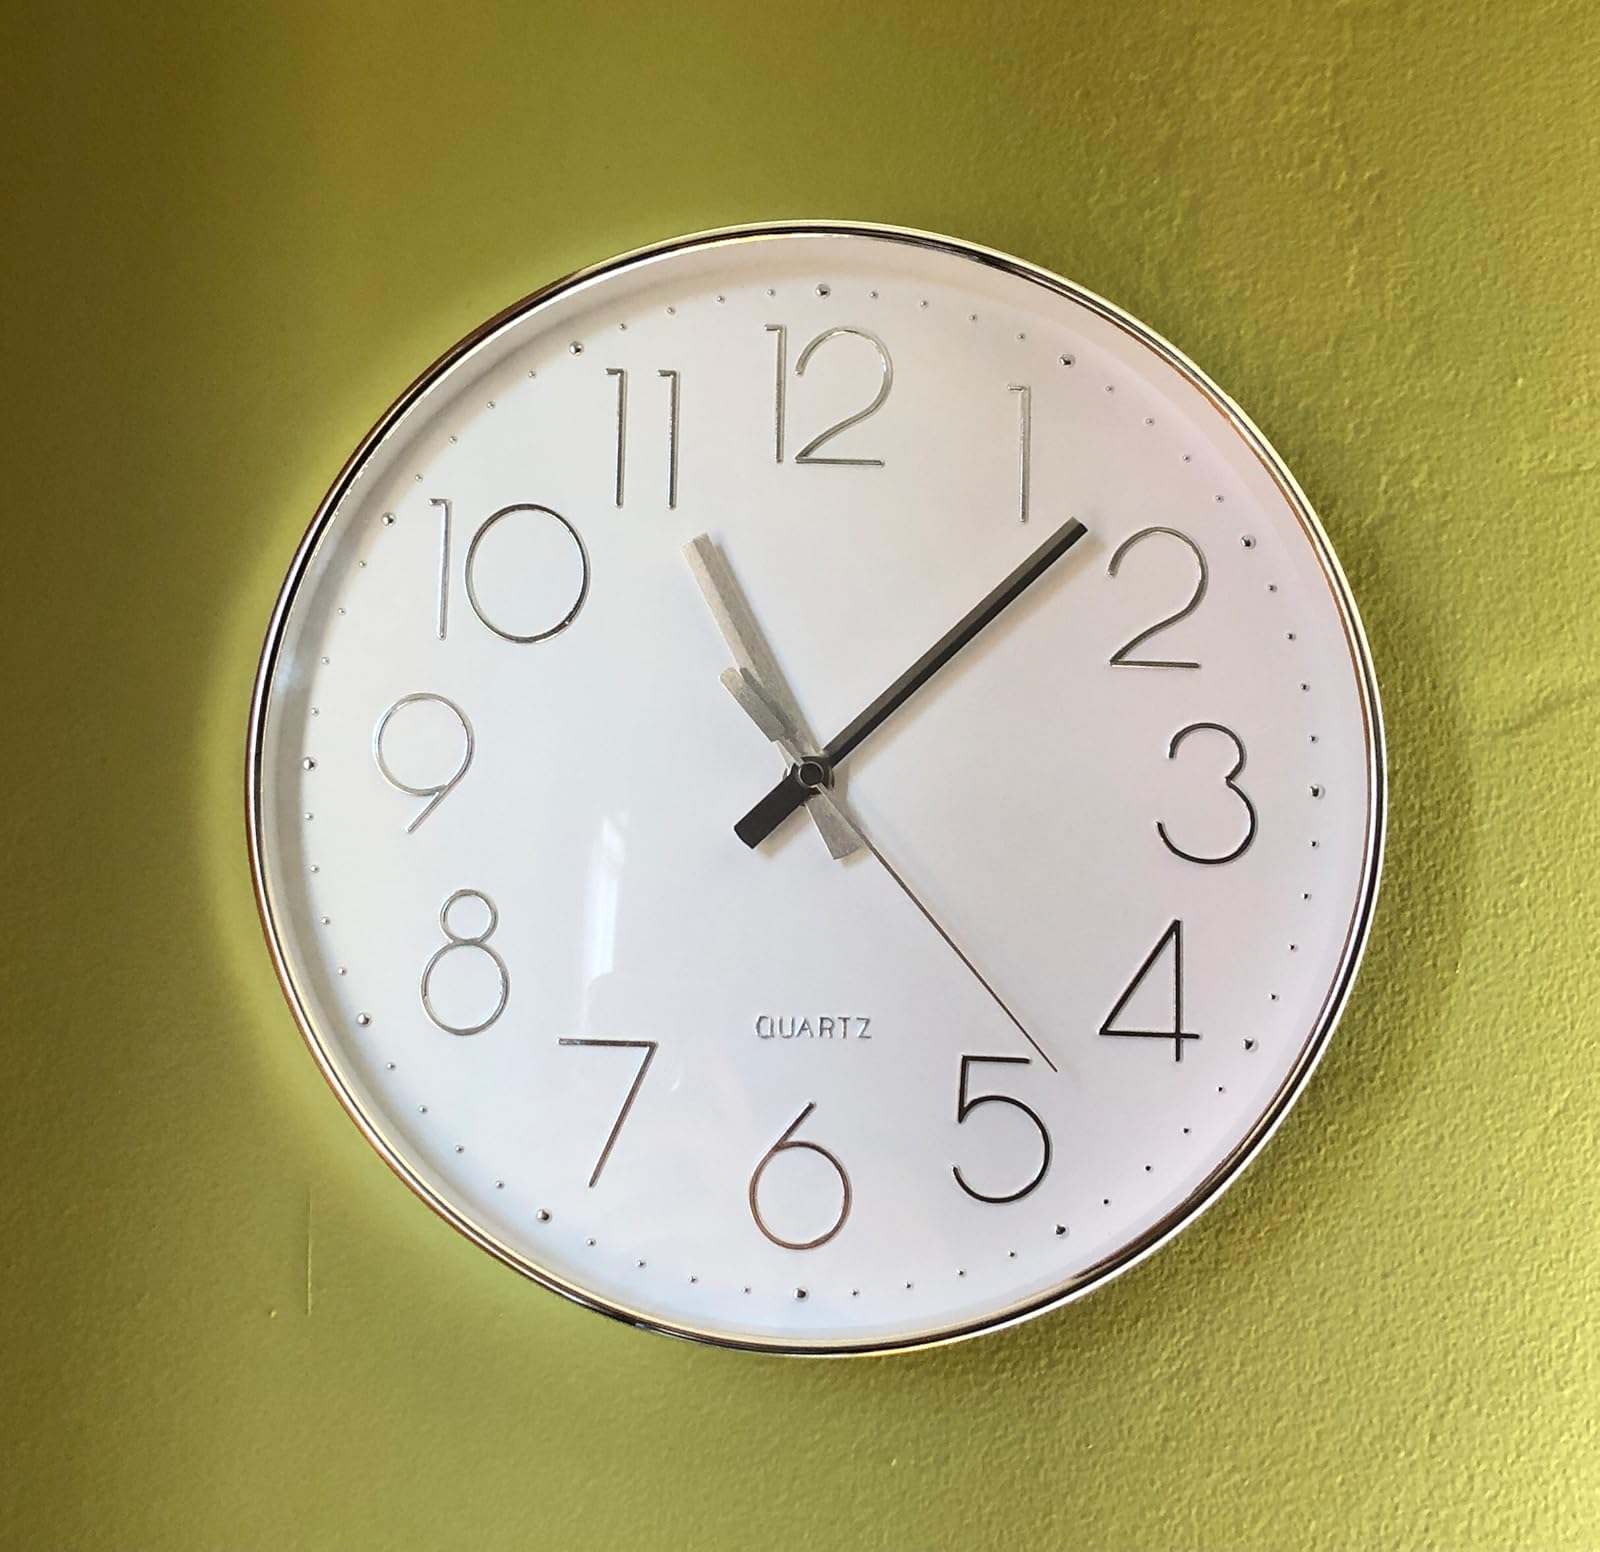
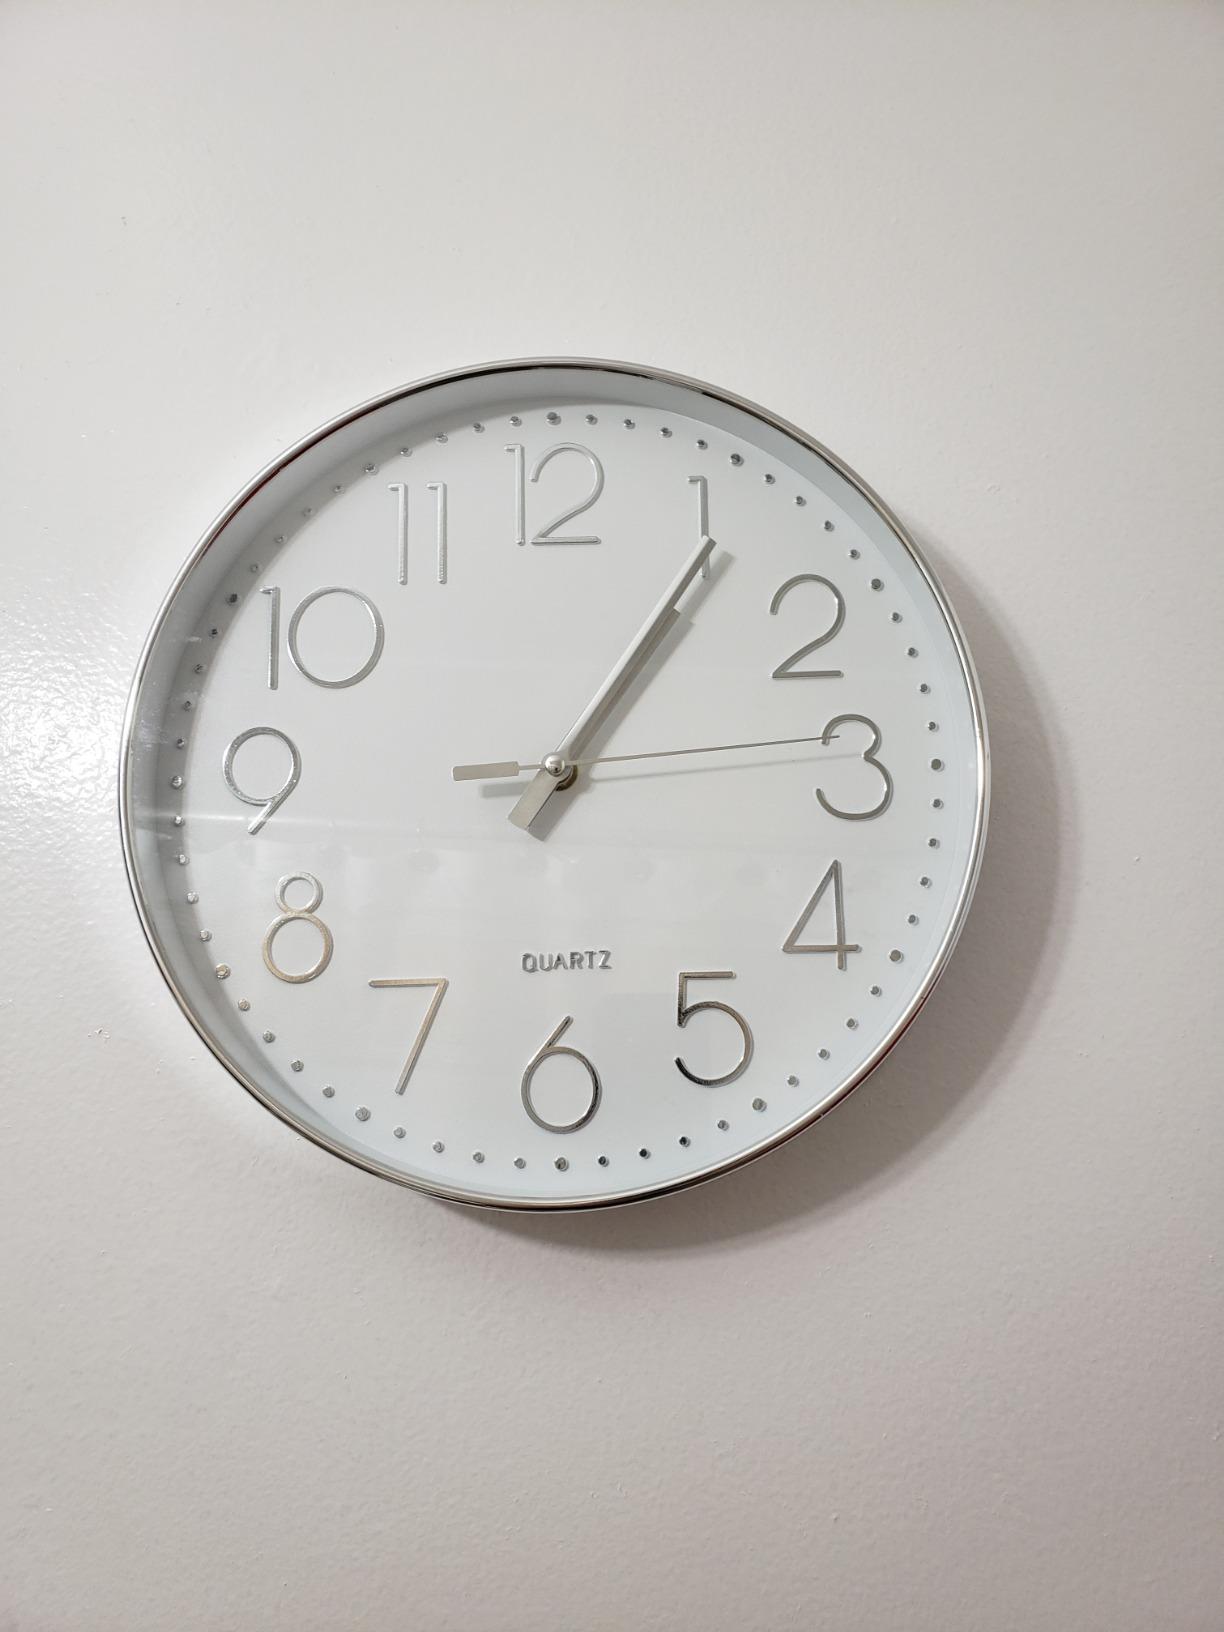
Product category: clock
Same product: yes